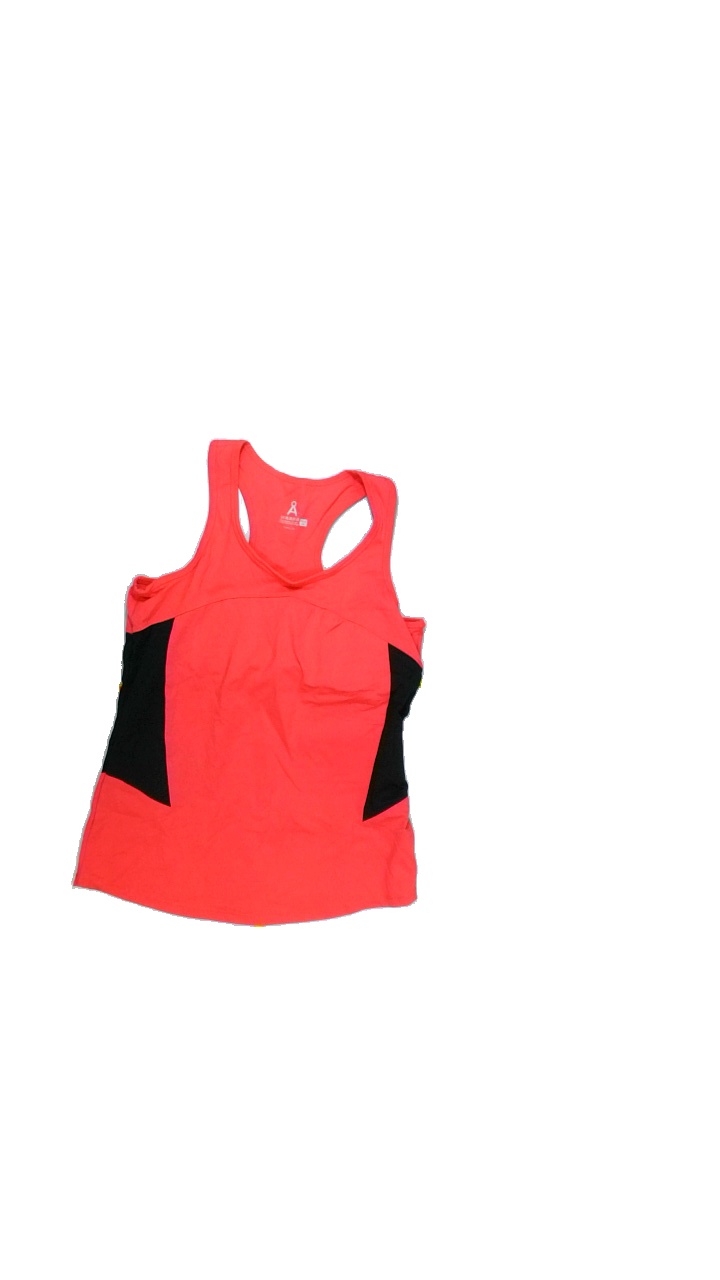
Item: Tank Top (Ladies)
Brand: Not Applicable
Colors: Pink, Black
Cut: Regular, C-collar
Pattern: Plain
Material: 100%polyester
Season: All
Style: Sports
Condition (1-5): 5
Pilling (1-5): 4
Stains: No
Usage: Reuse
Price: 50-100